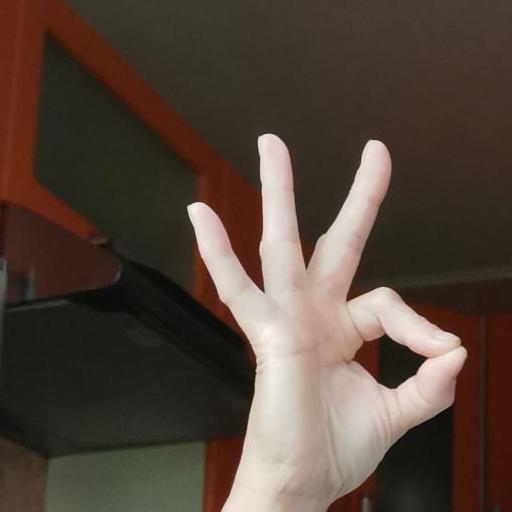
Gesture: ok